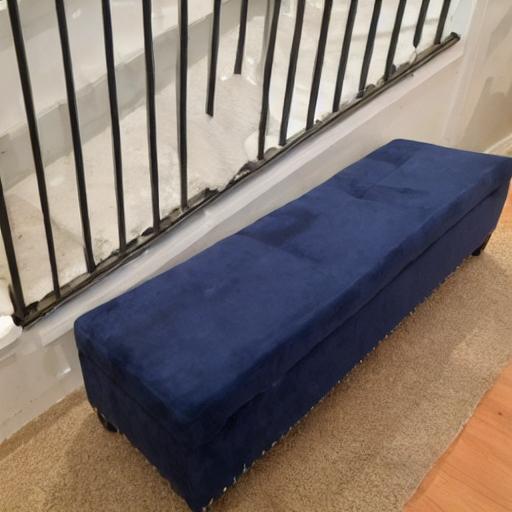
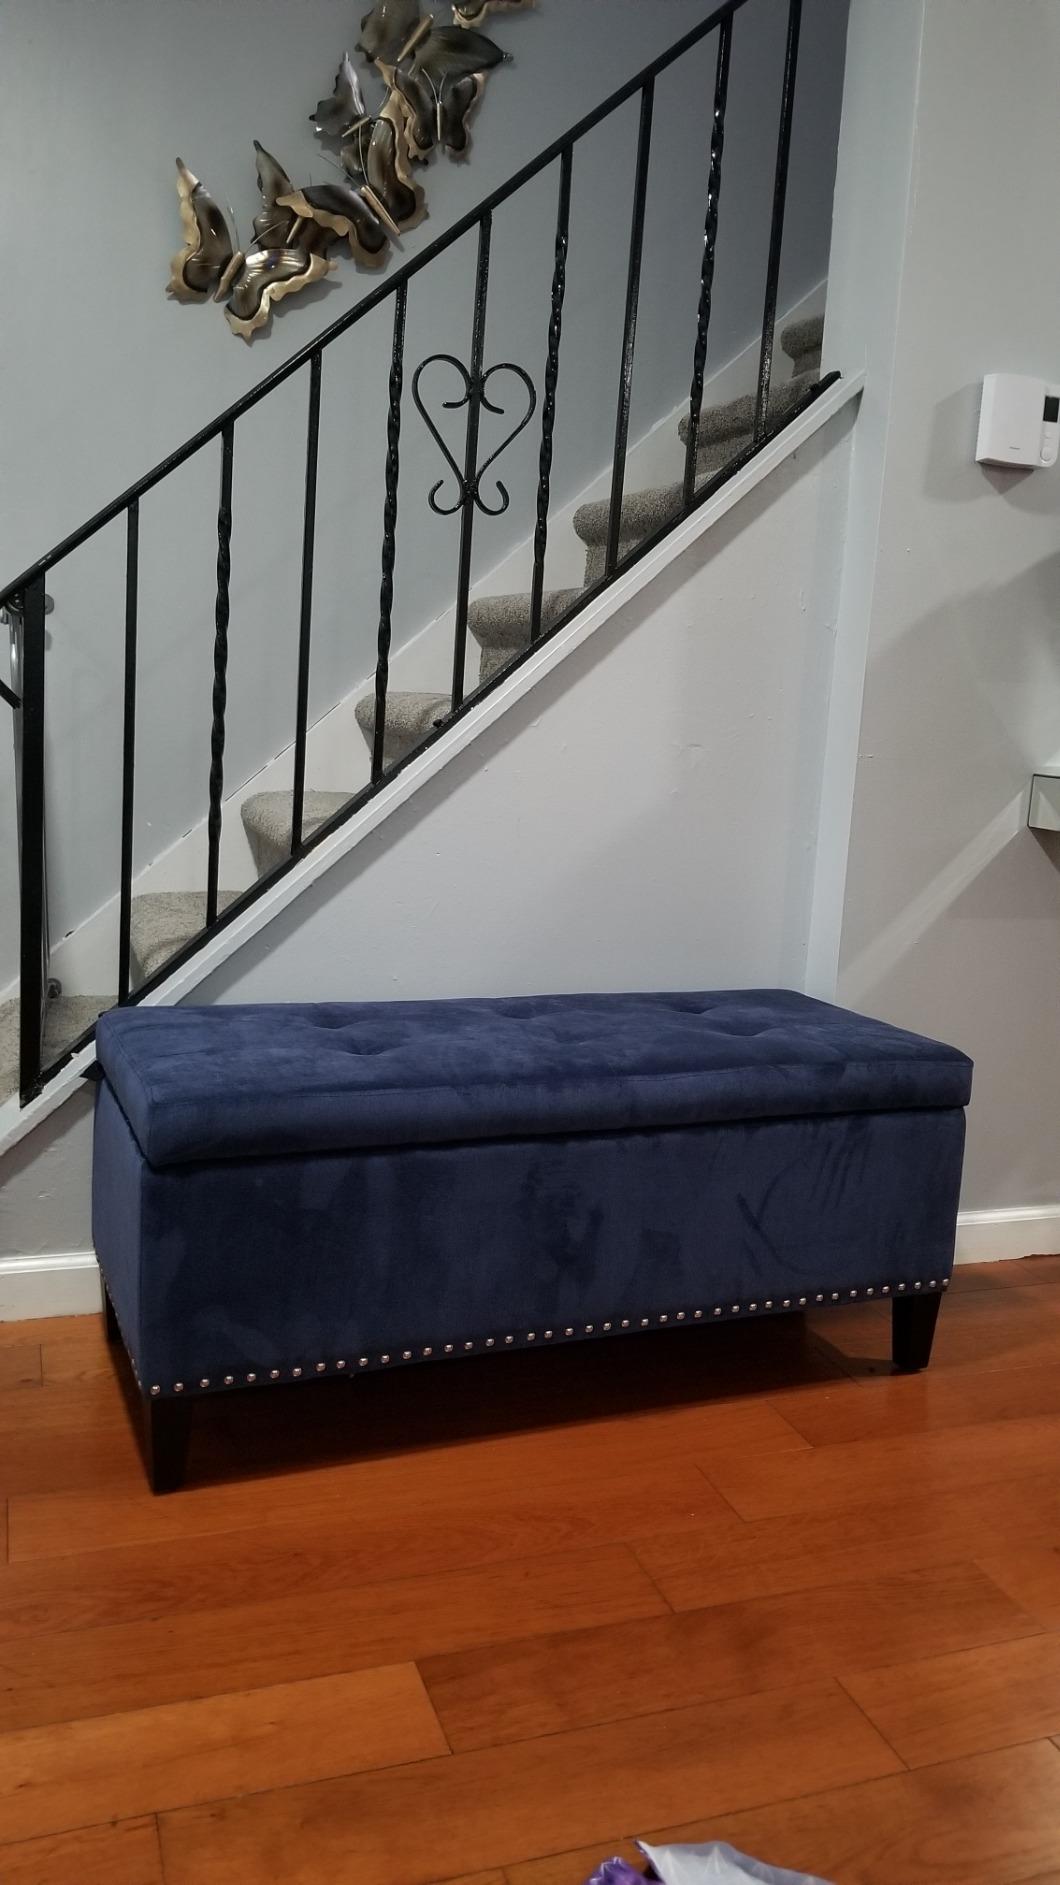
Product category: stool
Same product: no